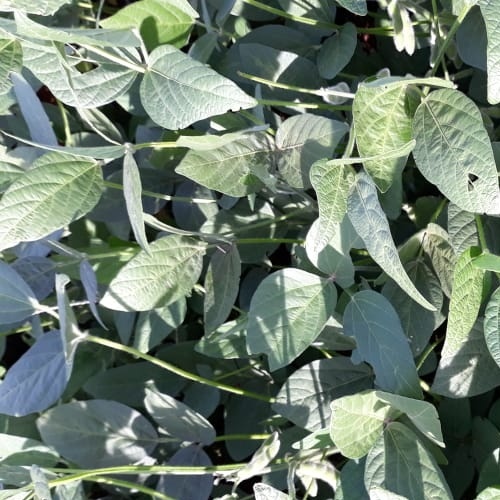
Label: Caterpillar